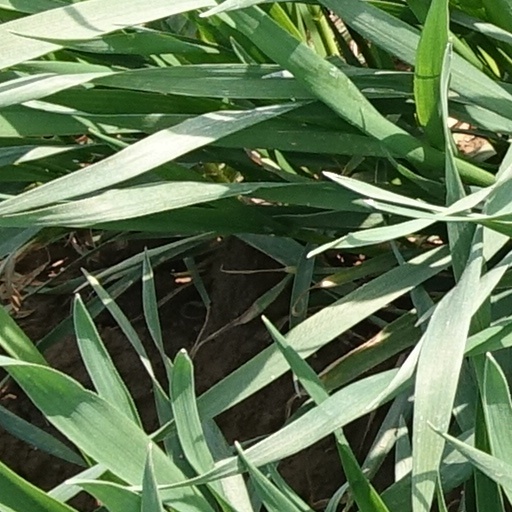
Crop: wheat